Vion NV

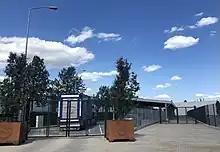
Vion slaughterhouse in Boxtel

Vion is divided into four business units pork, beef, food service and retail. The company has production and sales locations on all continents.